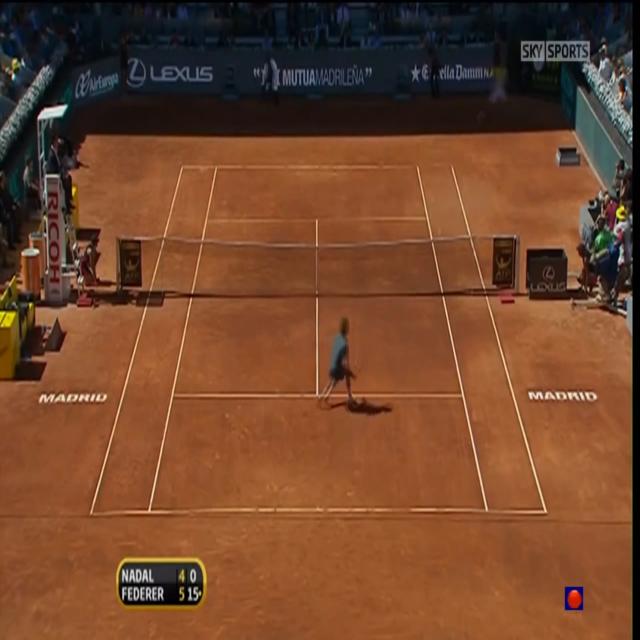
Player A is standing at the T-zone of the court.